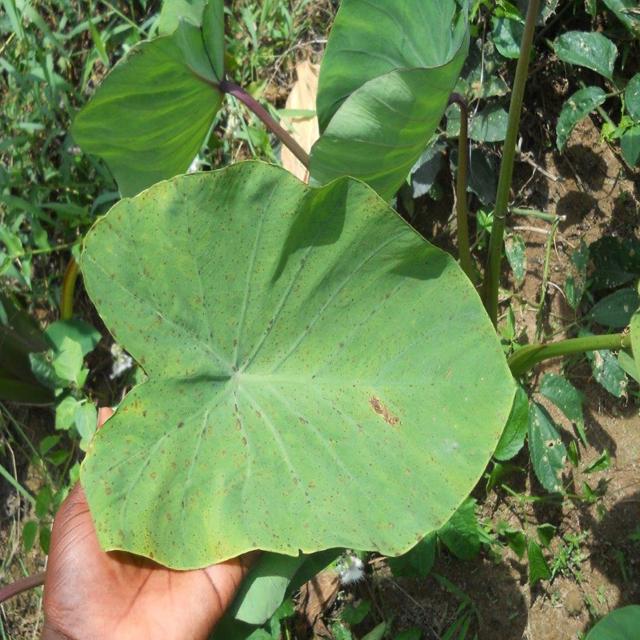
Label: Early_Blight